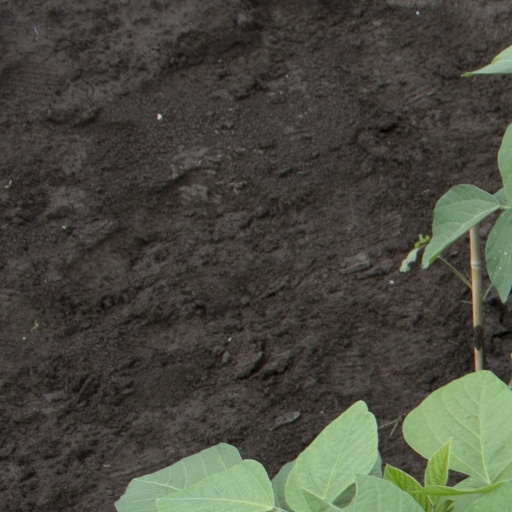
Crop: soybean